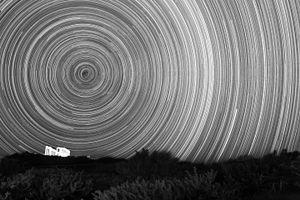
Le cap Sounion est un cap de Grèce qui s'avance à 45 kilomètres au sud-est d’Athènes dans la mer Égée et qui constitue l'extrémité de l'Attique. Il est surtout renommé pour les ruines d'un temple dédié à Poséidon. Il est classé parmi les parcs nationaux de Grèce.